John Fortescue (Devon lawyer)

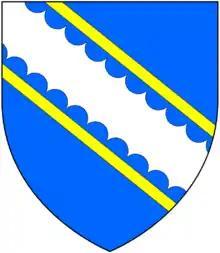
Arms of Fortescue: "Azure, a bend engrailed argent cottised or" motto: "Forte Scutum Salus Ducum" ("A Strong Shield is the Salvation of Leaders")

As his descendants rose in the world, they felt the need for a more illustrious ancestor and created a suitable hero: a knight who fought in France at the famous Battle of Agincourt in 1415, was put in command of the captured city after the Siege of Meaux in 1422, and married an heiress who was mother of his sons. These imaginary details were reproduced over the centuries, even reaching the authoritative “History of Parliament” in 1993.